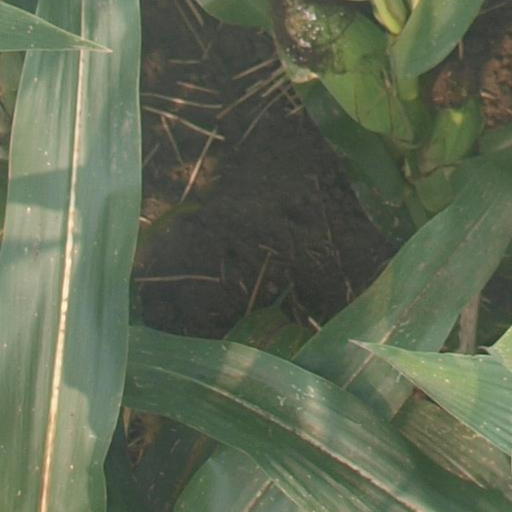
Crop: maize; corn